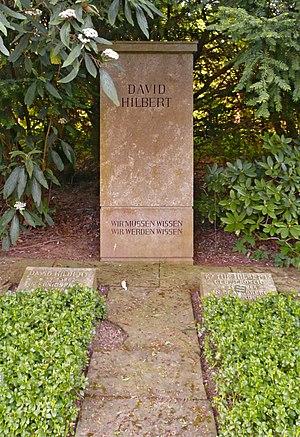
Tombe de David Hilbert à Göttingen